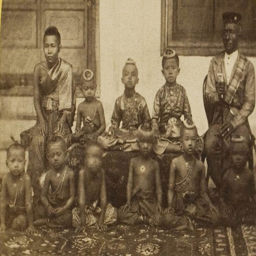
monarch with some of his family